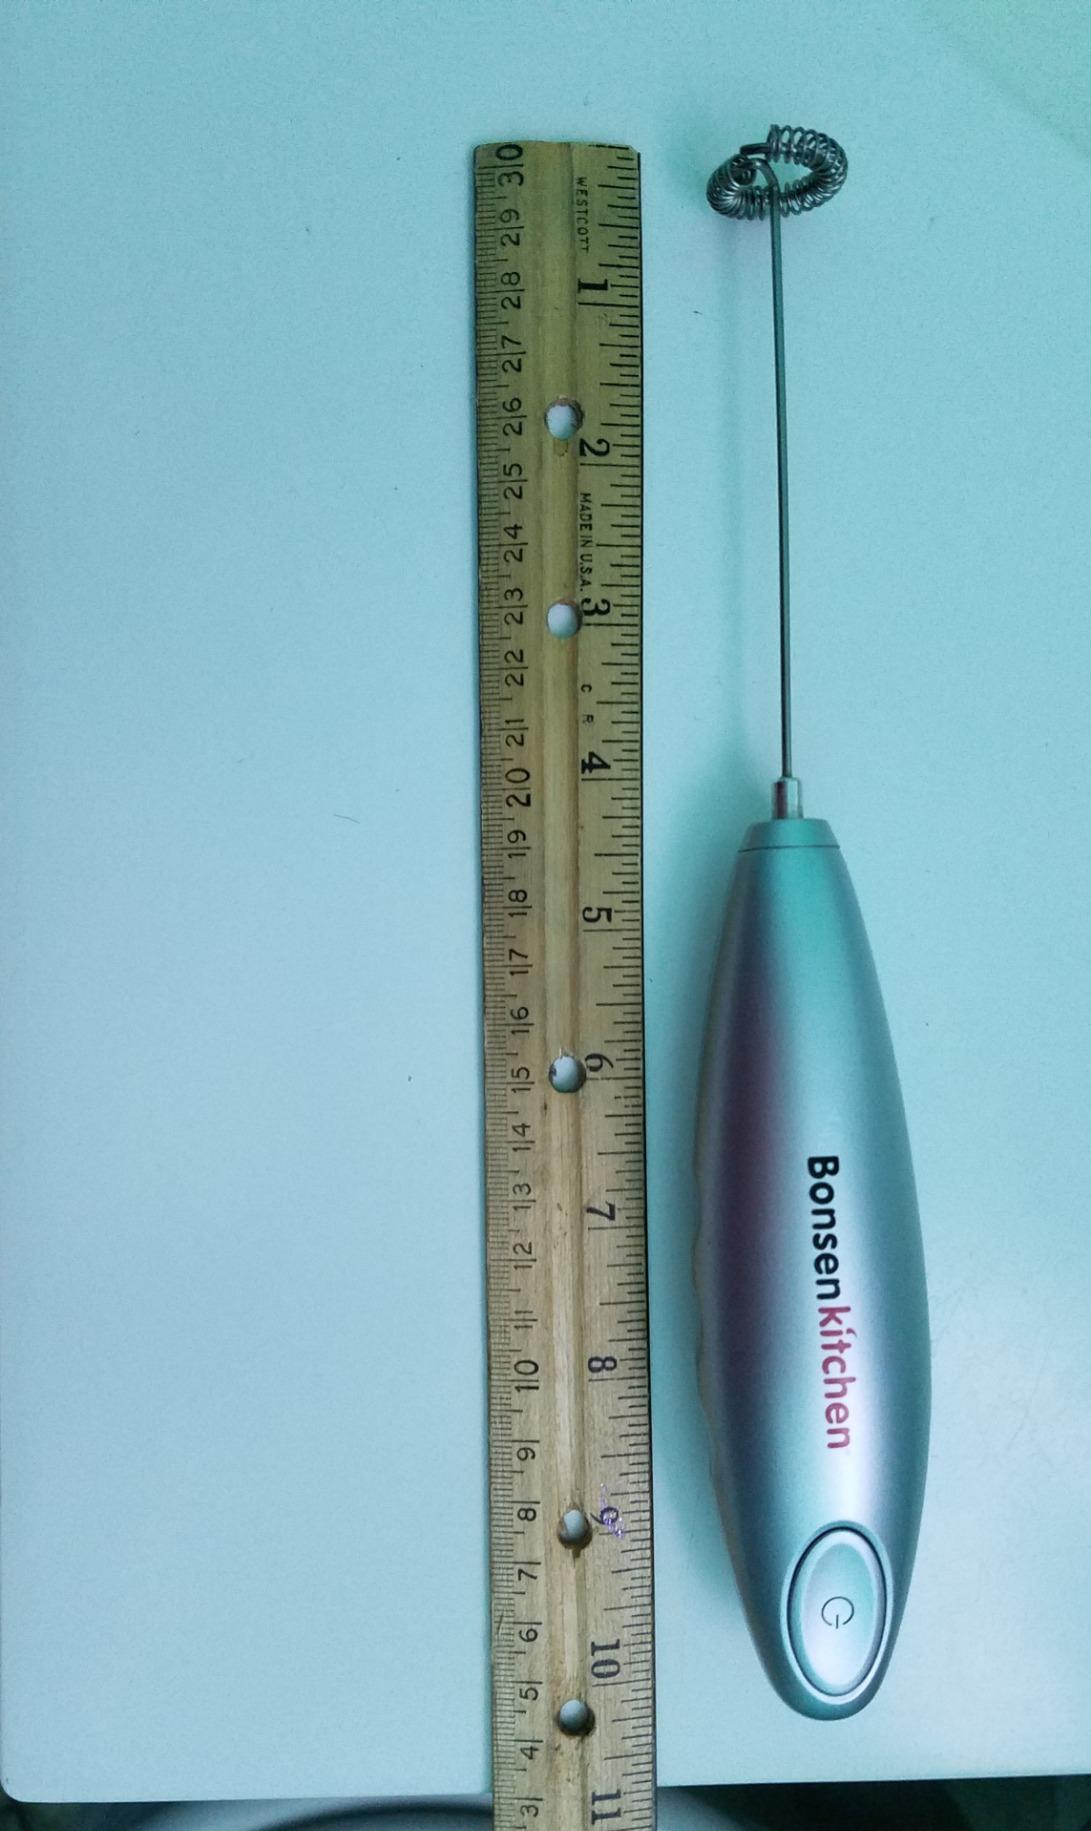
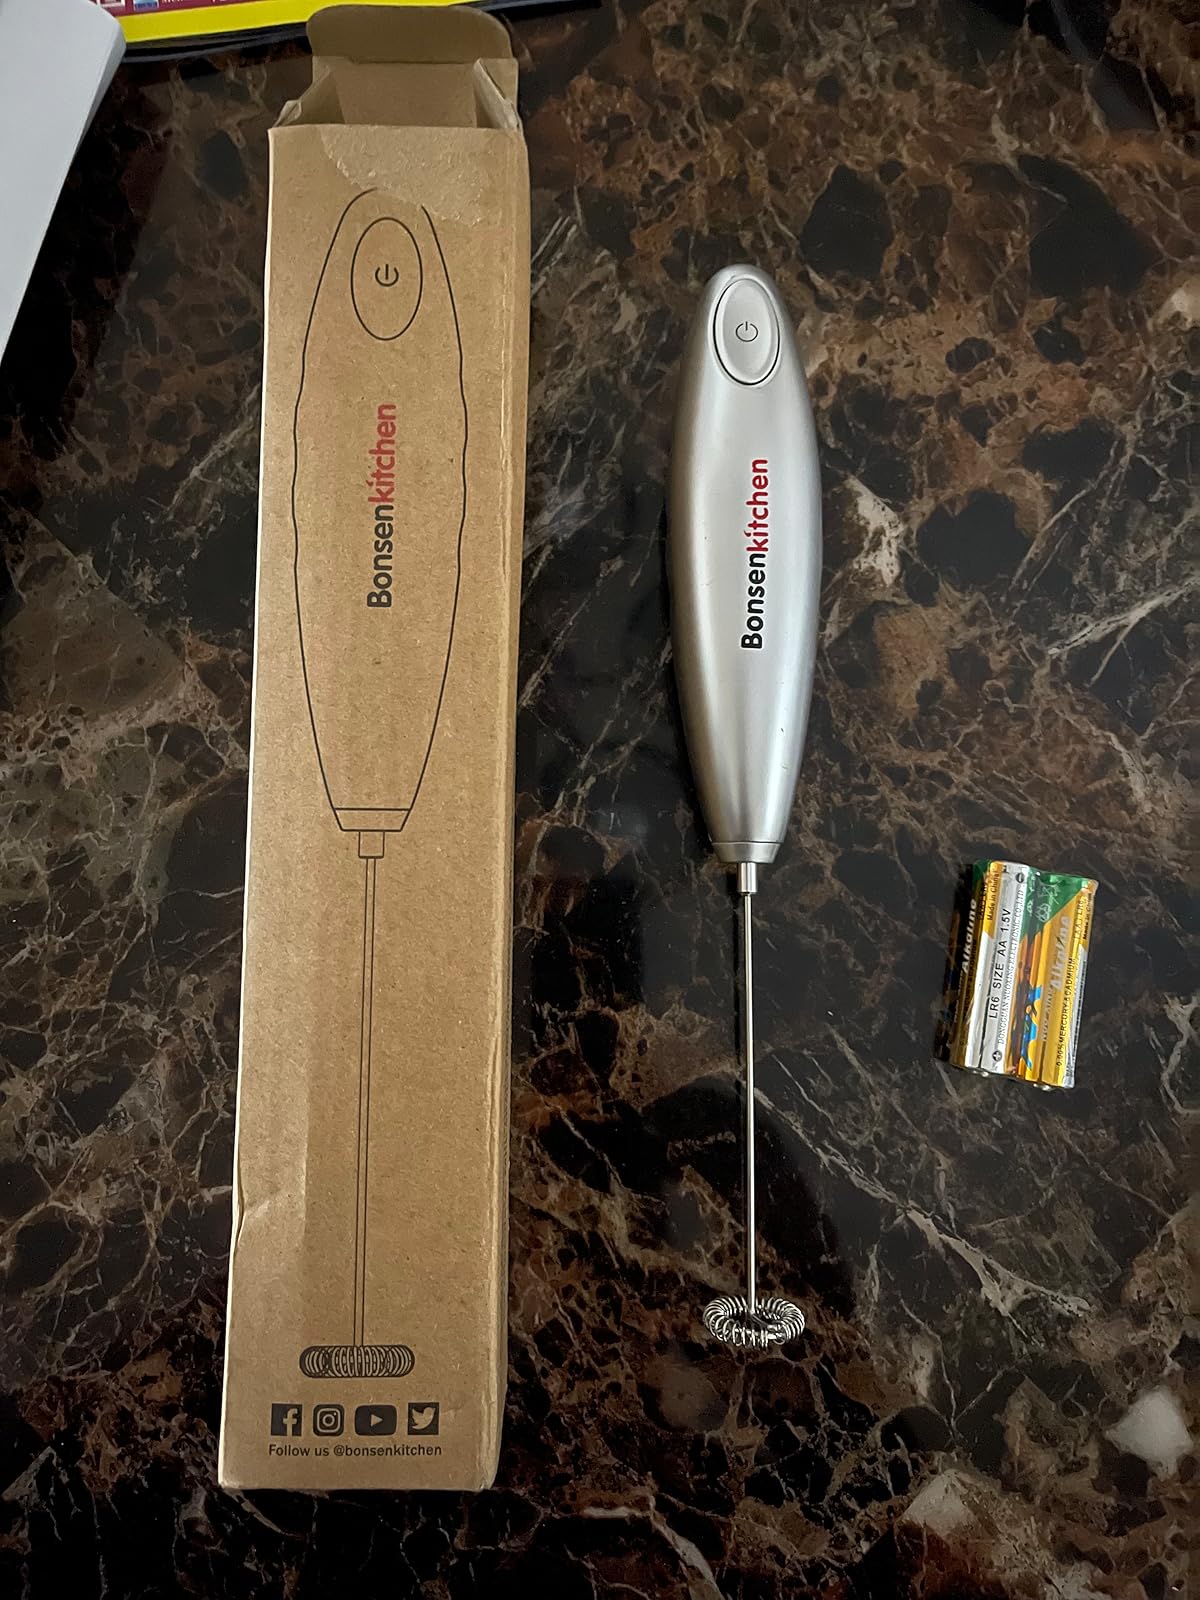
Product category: items_mixer
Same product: yes